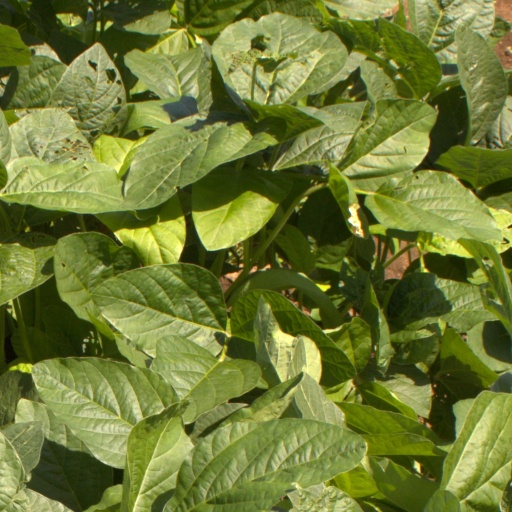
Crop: soybean